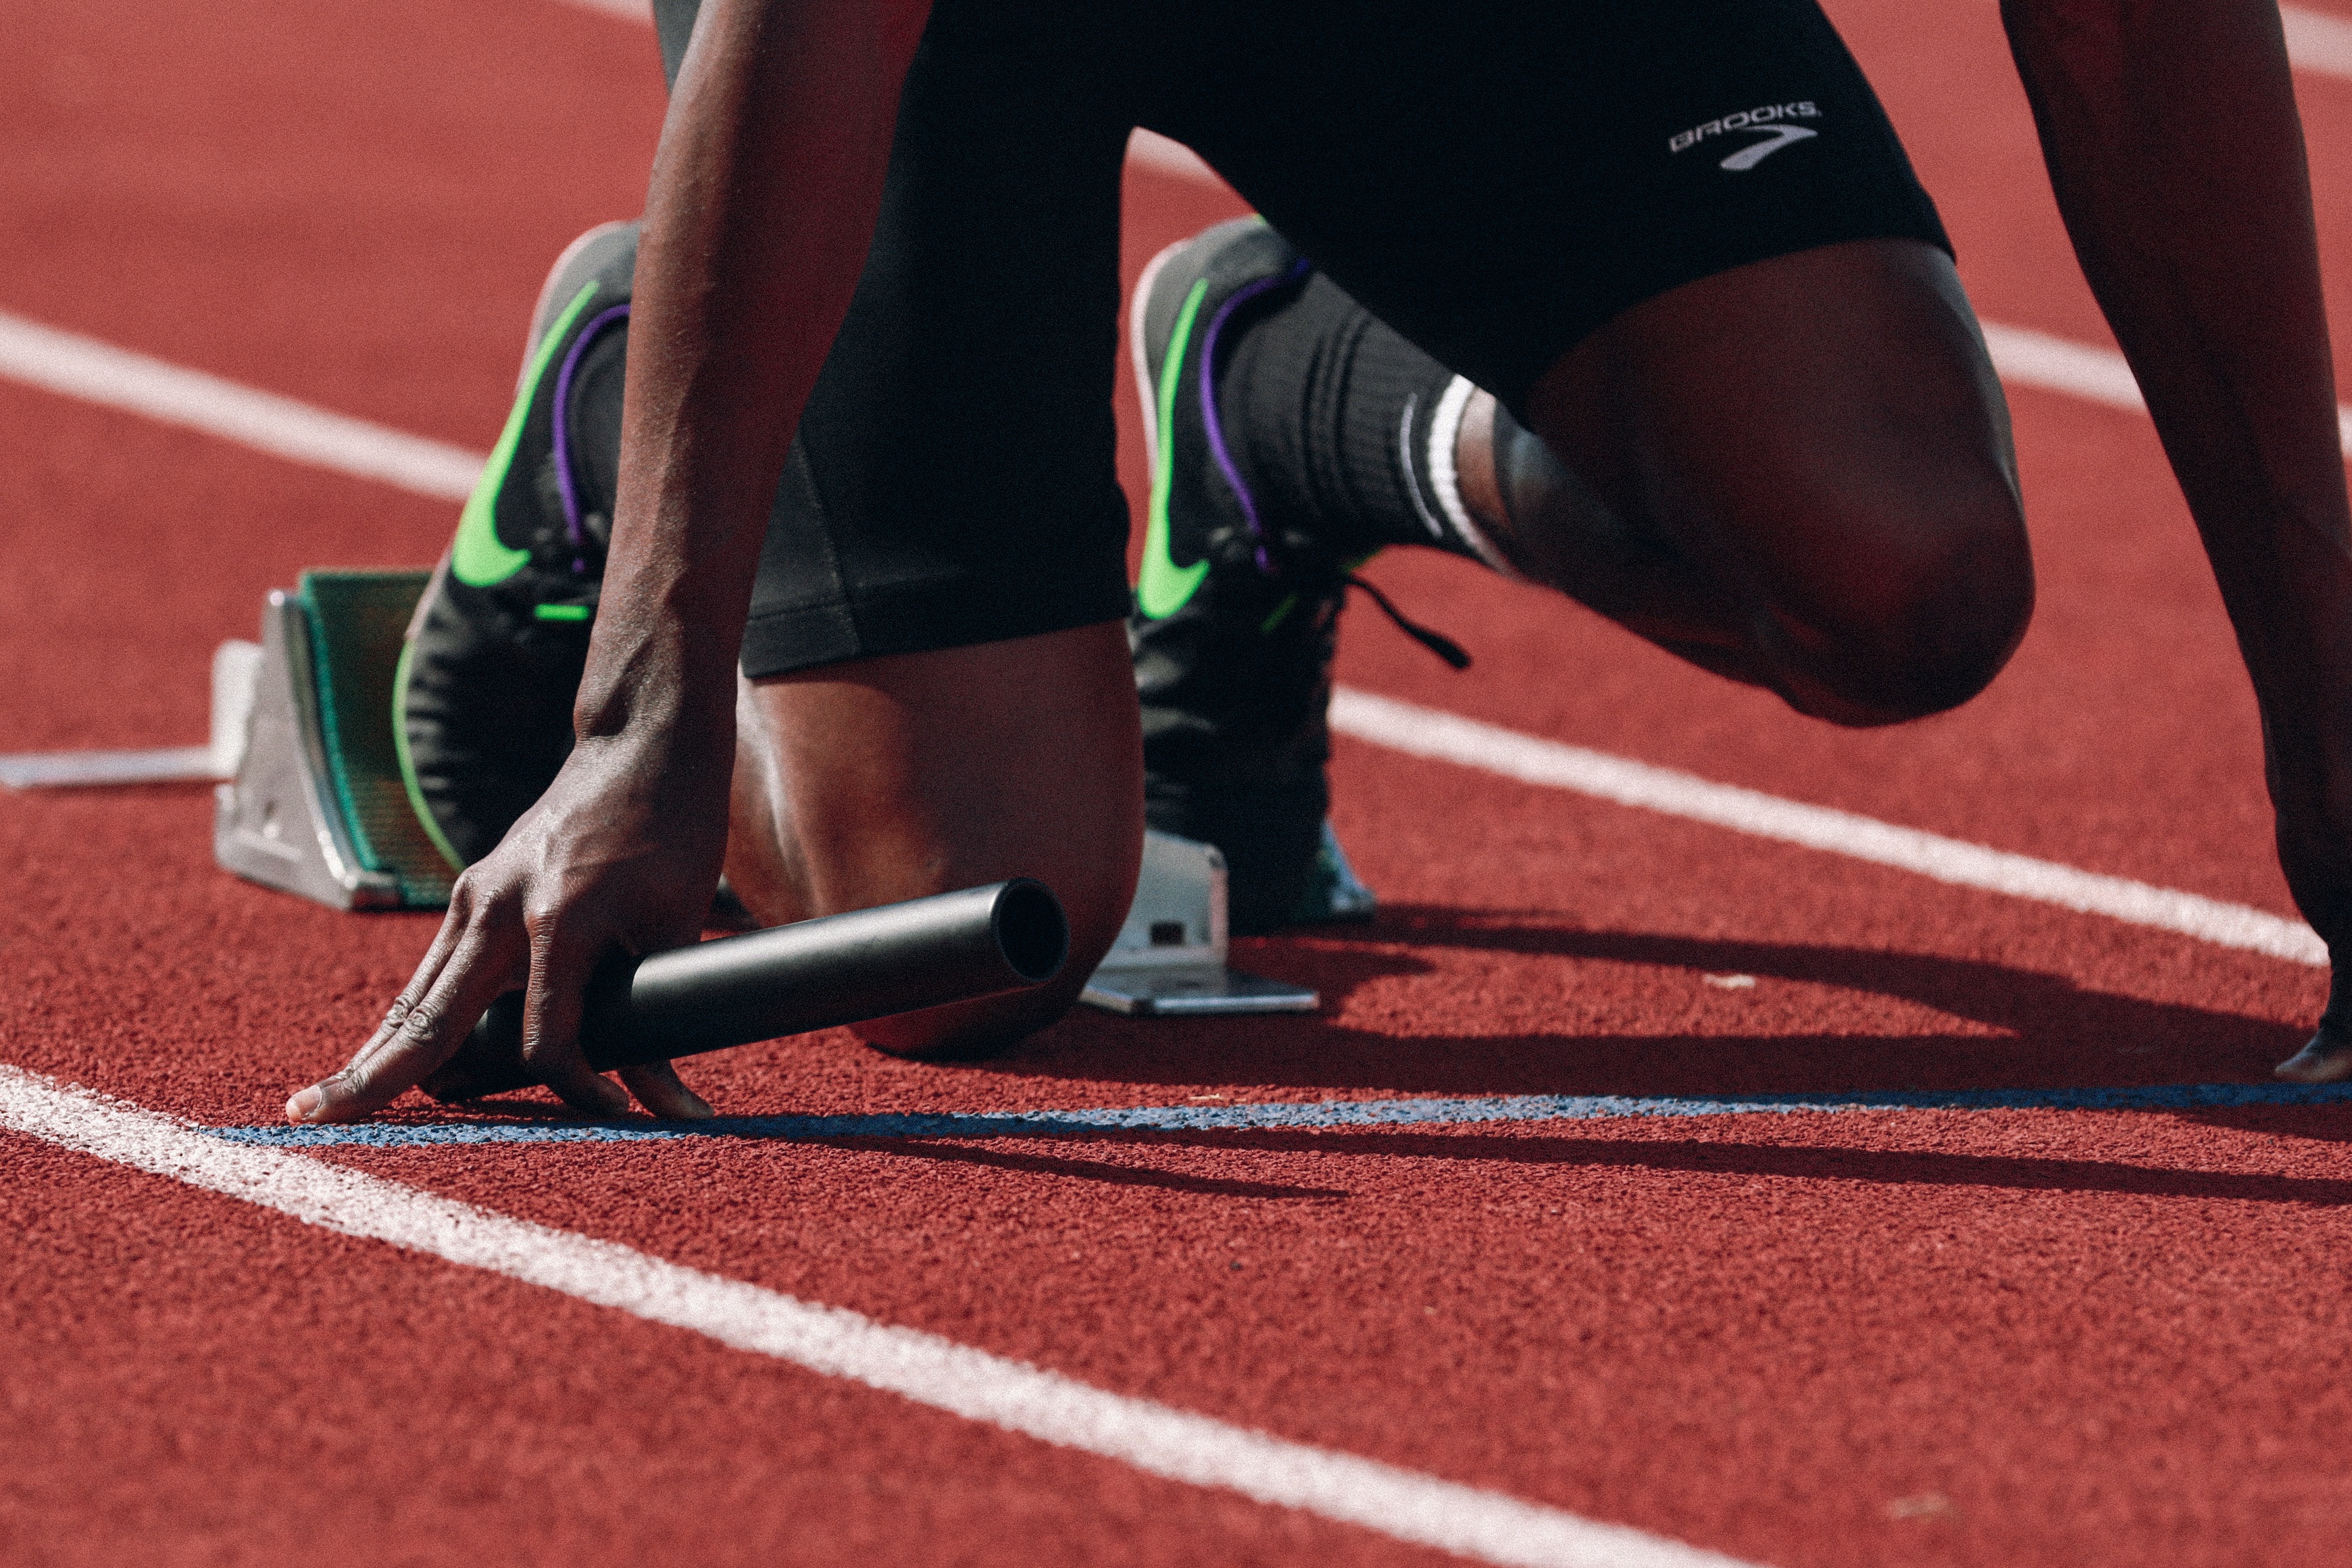
person, sport, running, leg, red, nike, runner, start, sports, athlete, athletics, sprint, physical exercise, human action, track and field athletics